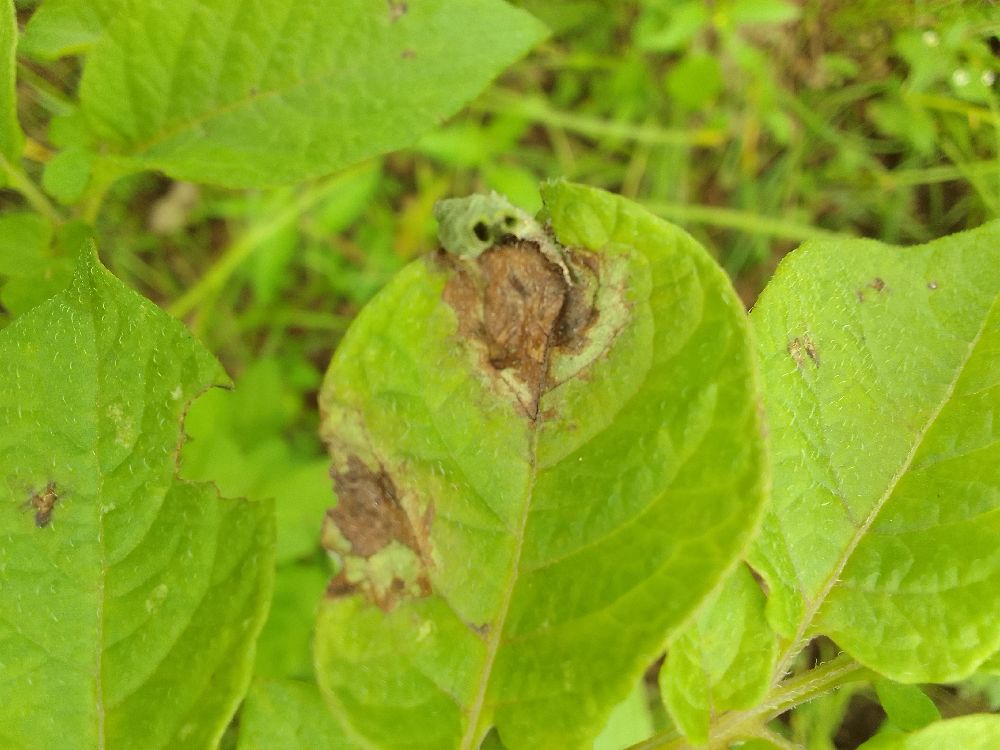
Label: Late blight